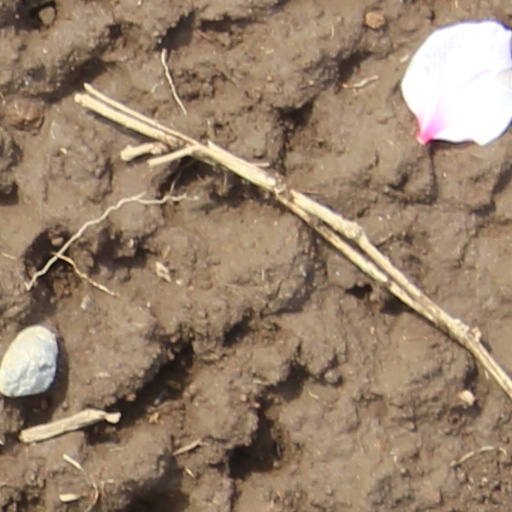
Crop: wheat